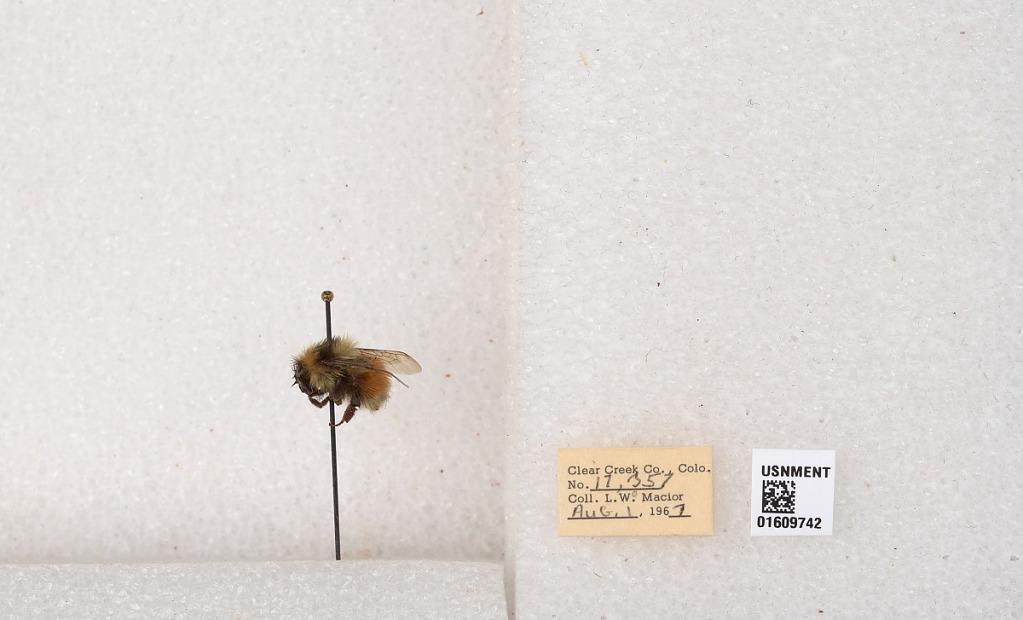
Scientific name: Bombus (Pyrobombus) sylvicola Kirby
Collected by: L. Macior
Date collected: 1967-8-1
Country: United States
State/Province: Colorado
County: Clear Creek
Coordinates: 39.6856, -105.645